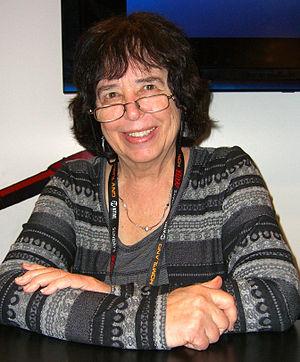
Jane Yolen, née le 11 février 1939 à Manhattan aux États-Unis, est une éditrice et écrivain américaine de fantasy, de science-fiction et de livres pour enfants.